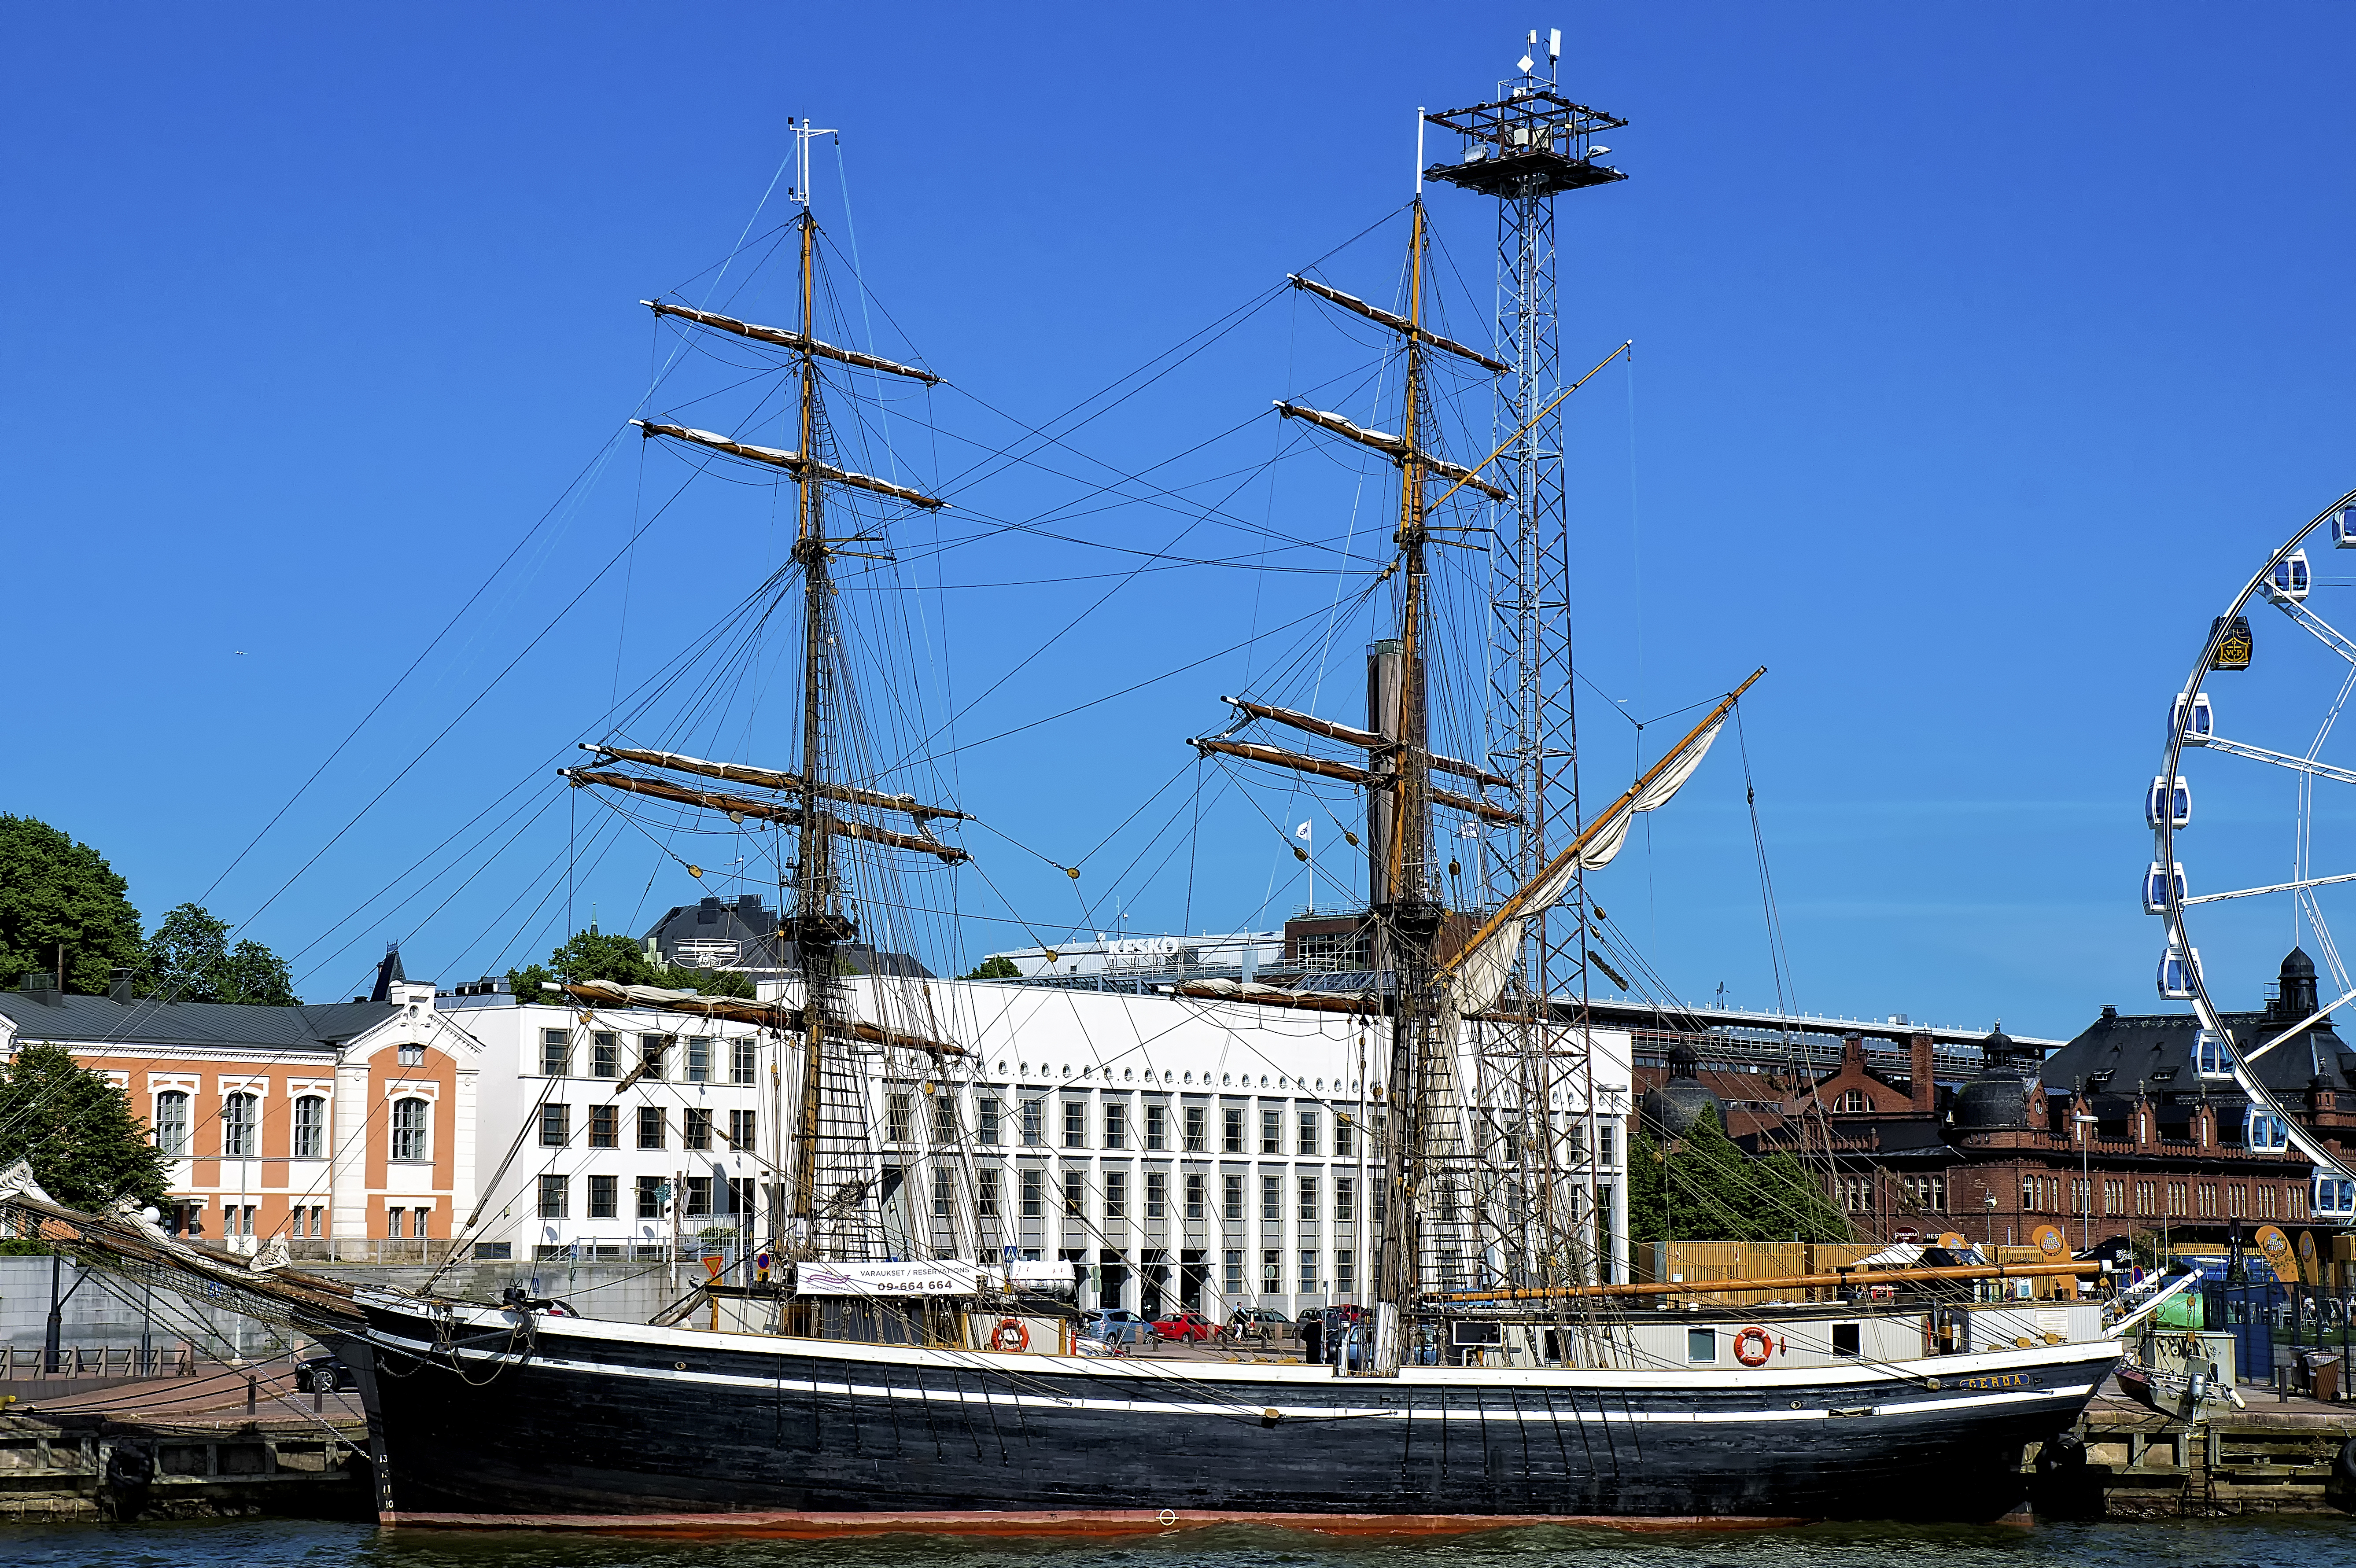
sea, sky, boat, wheel, ship, vehicle, mast, harbor, blue, buildings, sail, tall, finland, helsinki, ferris, watercraft, schooner, windjammer, gerda, katajanokka, brig, sailing ship, training ship, tall ship, galleon, caravel, brigantine